Ubuntu version history

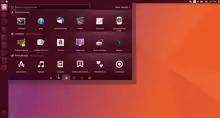
Ubuntu 17.04 "Zesty Zapus"

Mark Shuttleworth announced on 21 April 2016 that Ubuntu 16.10 would be called "Yakkety Yak". It was released on 13 October 2016. This release includes a faster version of Ubuntu Software, better support for installing command-line-only applications, support for installing fonts and multimedia codecs, paid applications, changelog entries for Personal Package Archives (PPAs) in the Update Manager, user session handling by systemd, and Linux kernel 4.8.